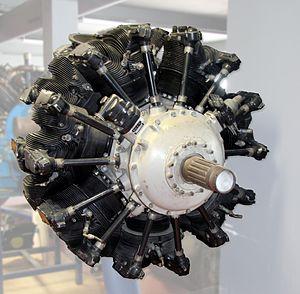
Hispano-Suiza 14AB (Musée de l'Air et de l'Espace)
L’Hispano-Suiza 14AB est un moteur aéronautique à pistons refroidi par air, à 14 cylindres en double étoile, d'une famille développée à partir de versions françaises des moteurs Wright Whirlwind et Wright Cyclone. Monté sur de nombreux prototypes et quelques appareils de série français de la fin des années 1930, son manque de fiabilité l'a fait peu à peu abandonner.